Woerden

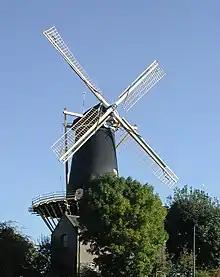
"De Windhond", a gristmill in the center of Woerden

The city magistrates of Woerden were tolerant towards the Lutheran confession. In 1566 this resulted in a confrontation with duke Eric of Brunswick, who was Lord of Woerden at that time.